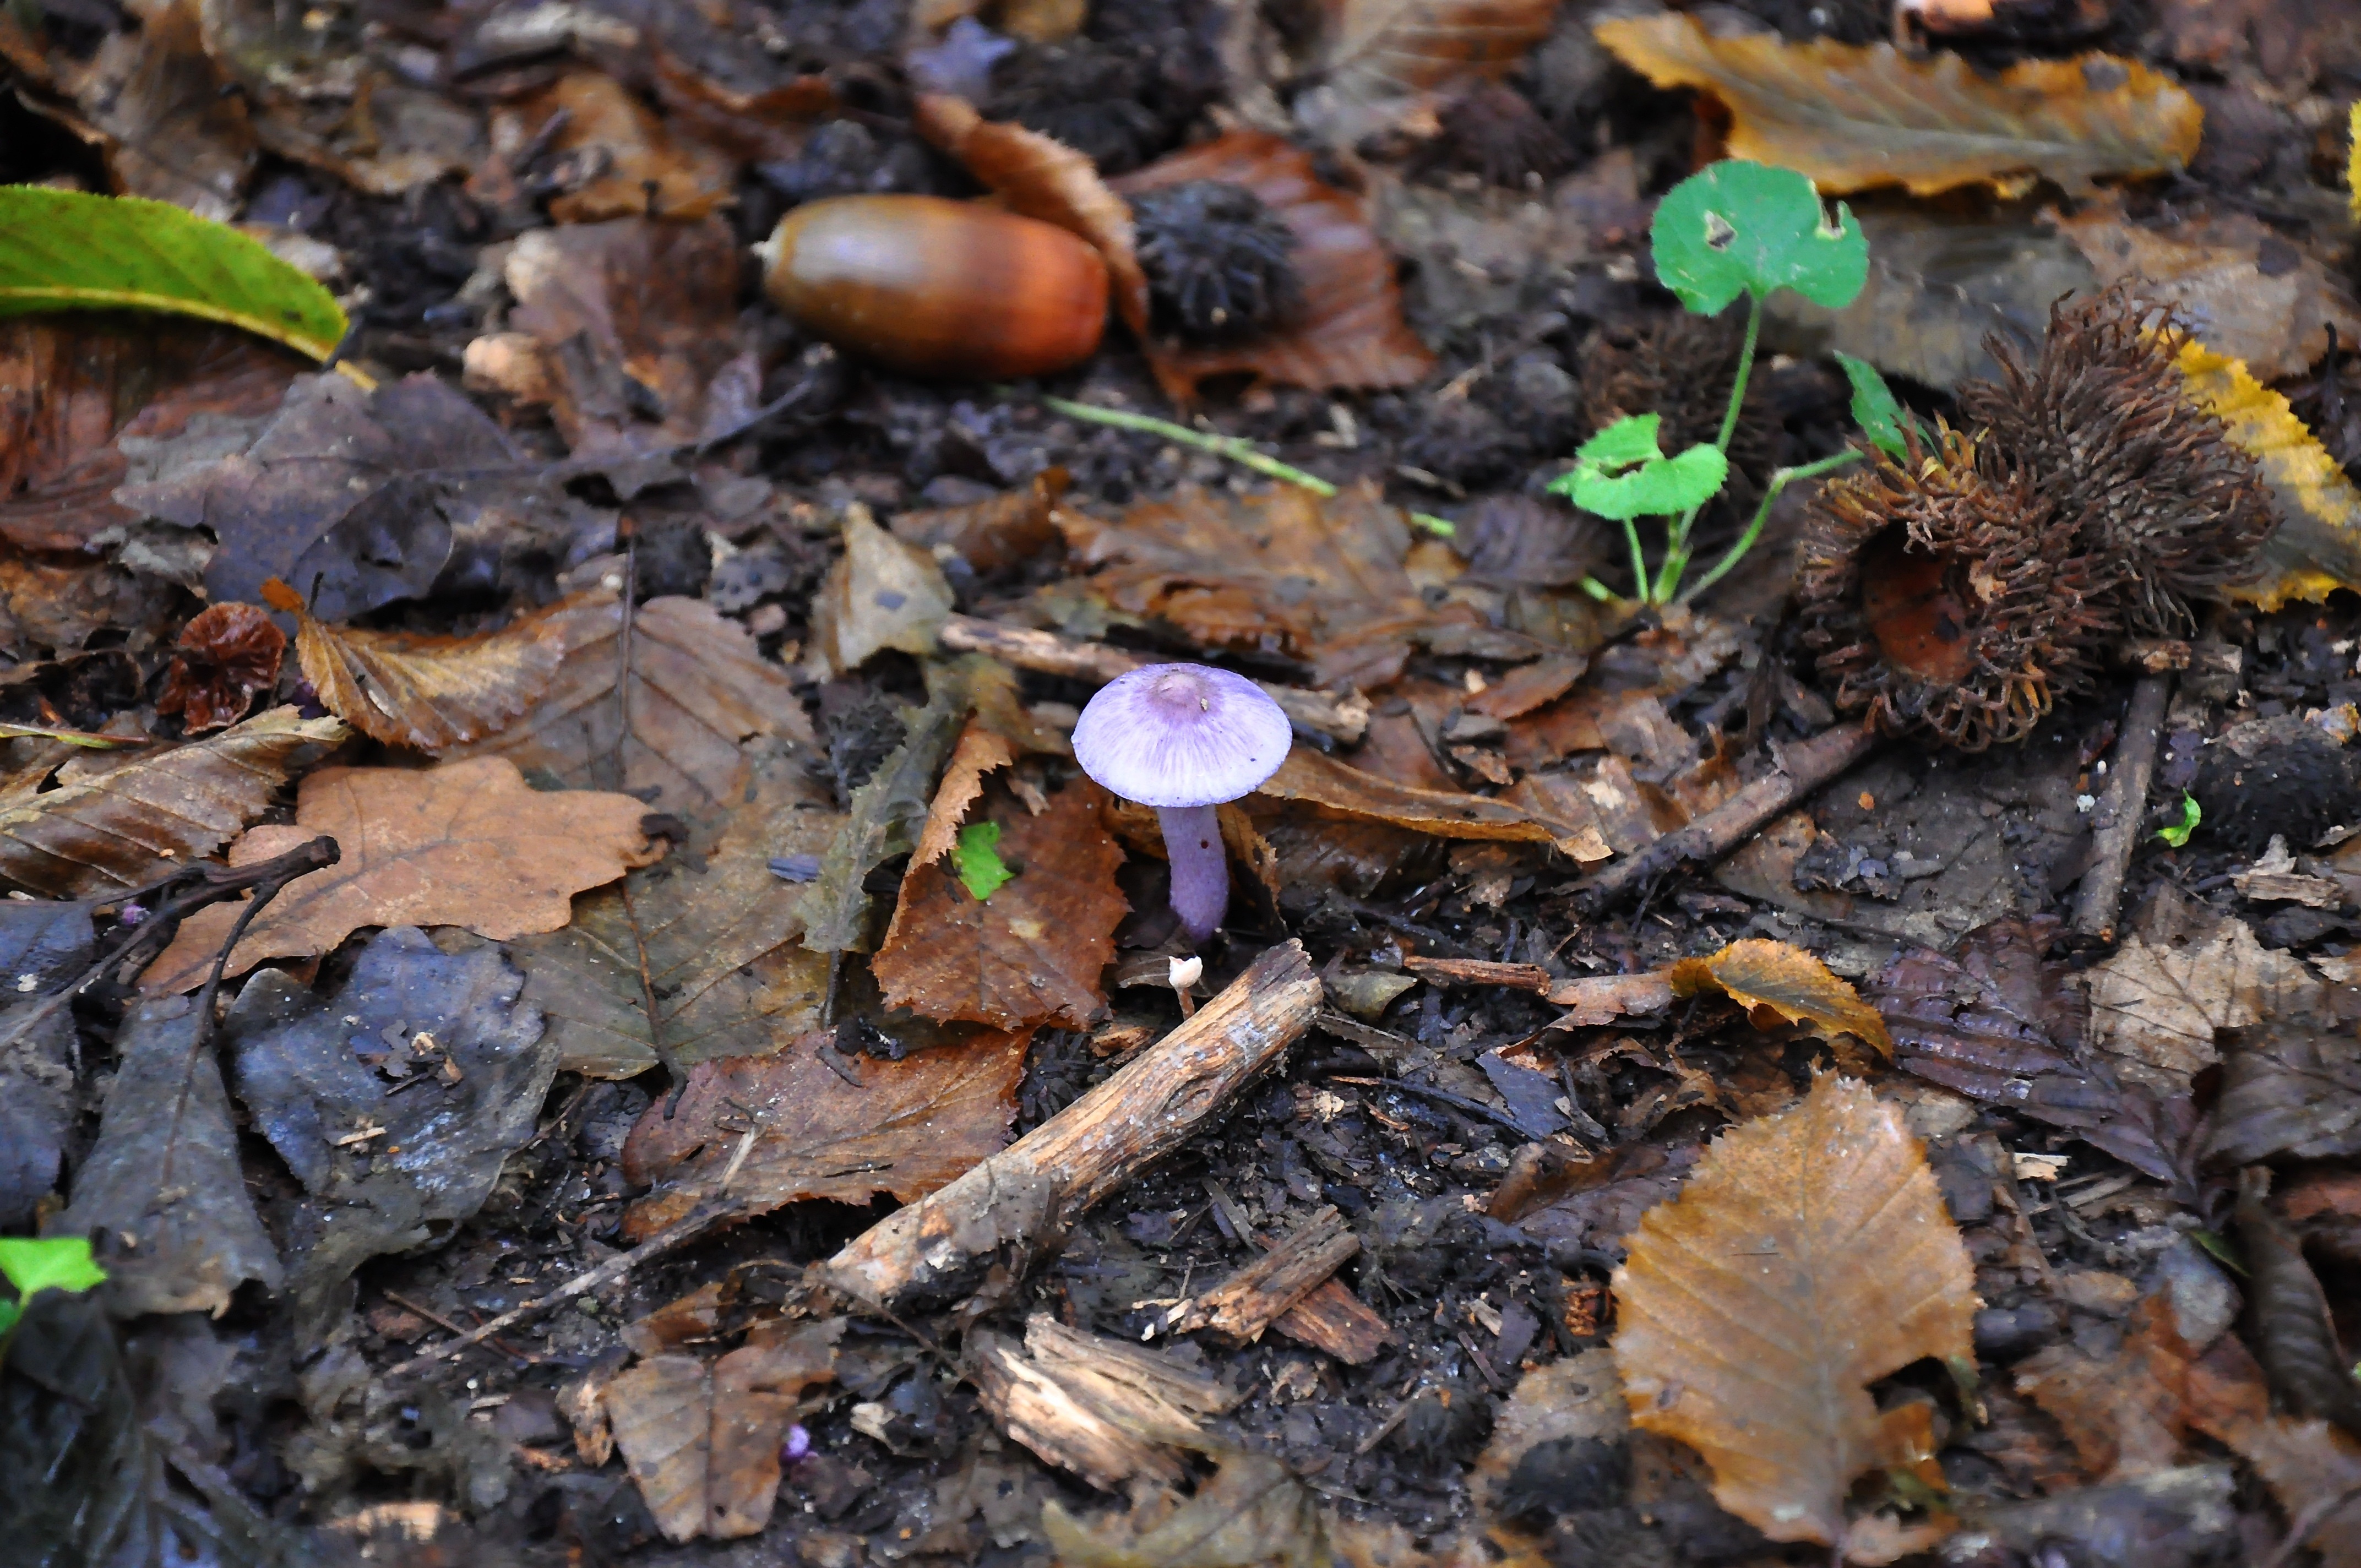
tree, nature, forest, leaf, flower, wildlife, autumn, soil, mushroom, flora, season, fauna, fungus, woodland, habitat, auriculariales, macro photography, edible mushroom, natural environment, agaricomycetes, auriculariaceae, purple mushrooms